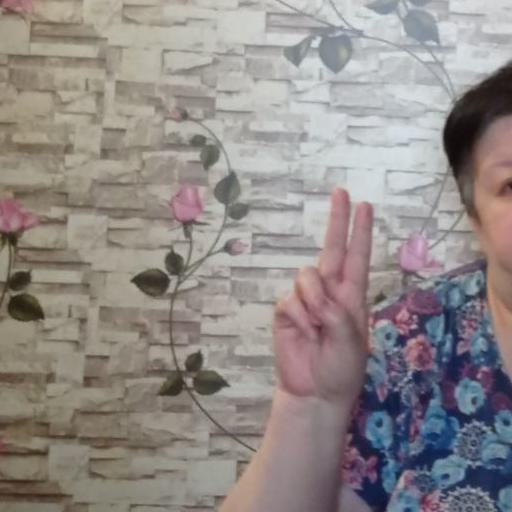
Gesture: two_up